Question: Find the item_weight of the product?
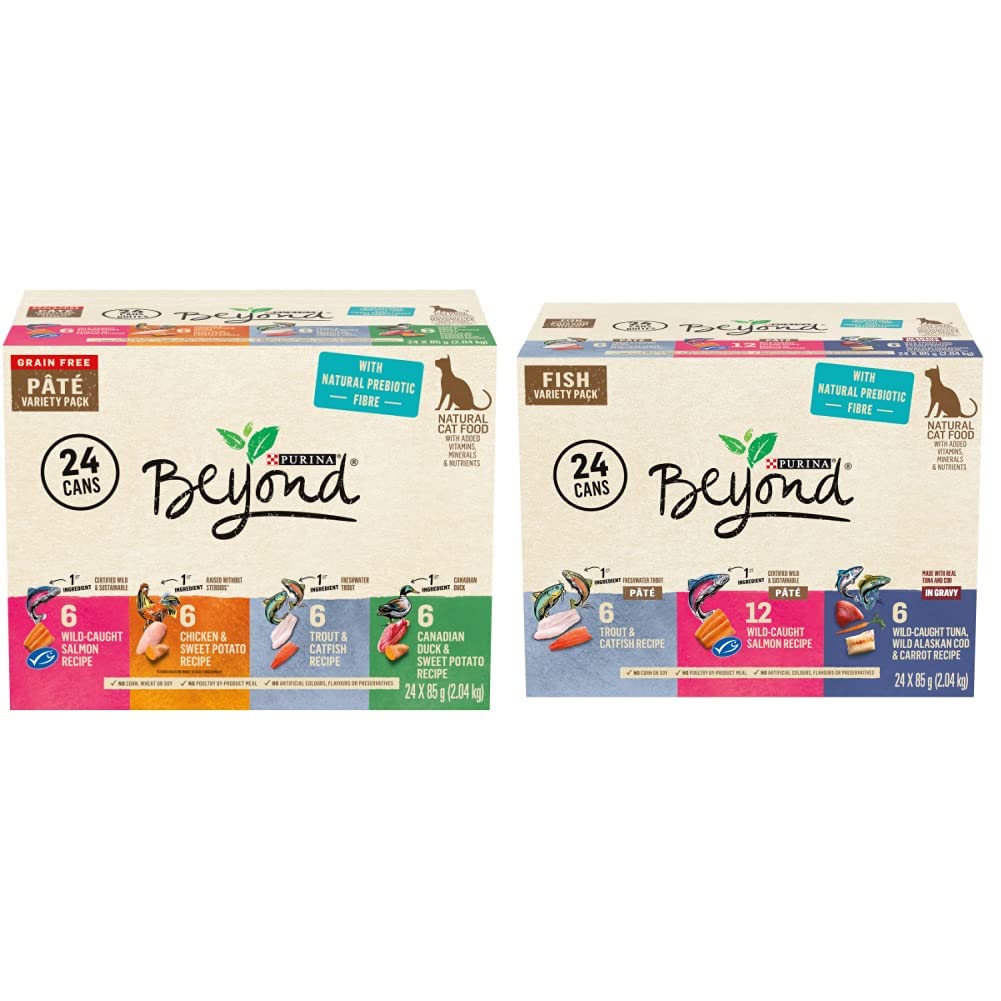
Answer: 2.04 kilogram